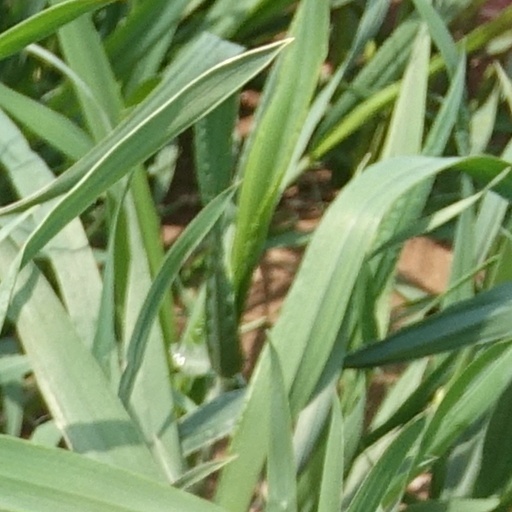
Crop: wheat